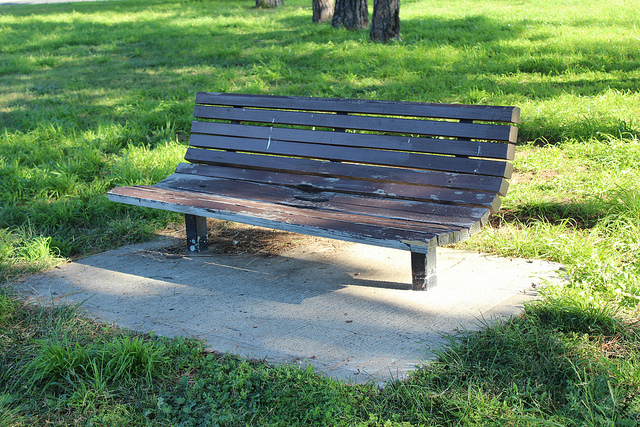
user: Given an image and a question. Answer the question in a short answer. Question: What is this park bench famous for? Short Answer:
assistant: sit